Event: Nepal Earthquake
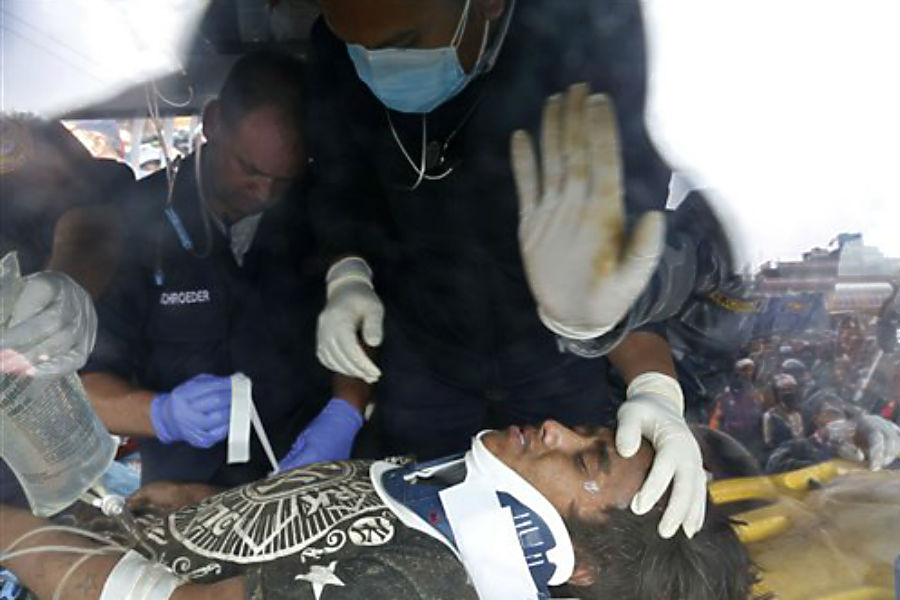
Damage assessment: no_damage